Terry Sanford

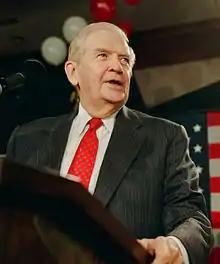
Sanford at the North Raleigh Hilton Hotel, November 3, 1992

Sanford's racial policies upset North Carolina's white populace, though he was able to contain white backlash throughout his administration. During the 1964 North Carolina gubernatorial election, L. Richardson Preyer, a supporter of Sanford, faced conservative Dan K. Moore in the Democratic primary election. Sanford was constitutionally restricted from seeking a successive term. He had originally wanted Lieutenant Governor Philpott to succeed him, but Philpott had unexpectedly died in August 1961. He instead endorsed Preyer while Lake endorsed Moore. At the same time Johnson was running for election as president, and Sanford actively supported him. The gubernatorial contest devolved into a "de facto" referendum on Sanford's tenure, particularly his handling of race matters, and Moore secured the nomination. Lake dubbed the outcome a popular rejection of Sanford's service. Sanford felt betrayed by civil rights leaders, since he thought that their insistence on continuing demonstrations in Chapel Hill had aggravated white resentment and damaged Preyer's electoral prospects.